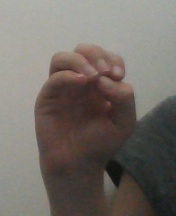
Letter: ha